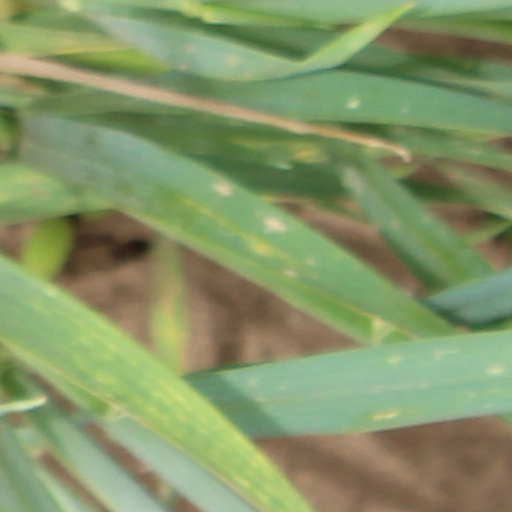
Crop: wheat